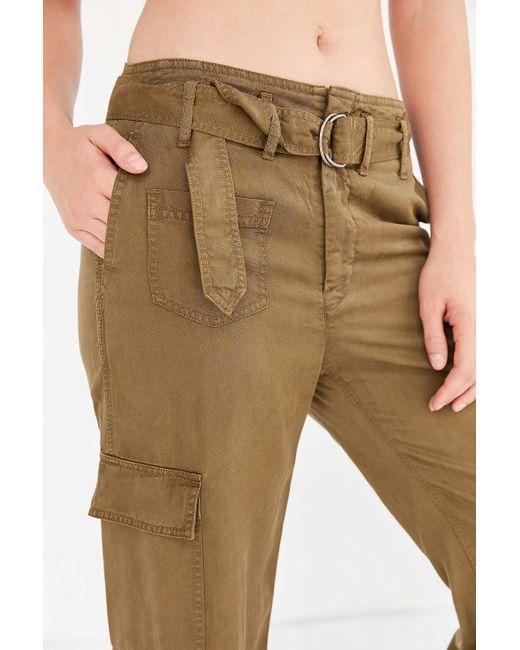
Loose Fit stylische braune Hose für Damen